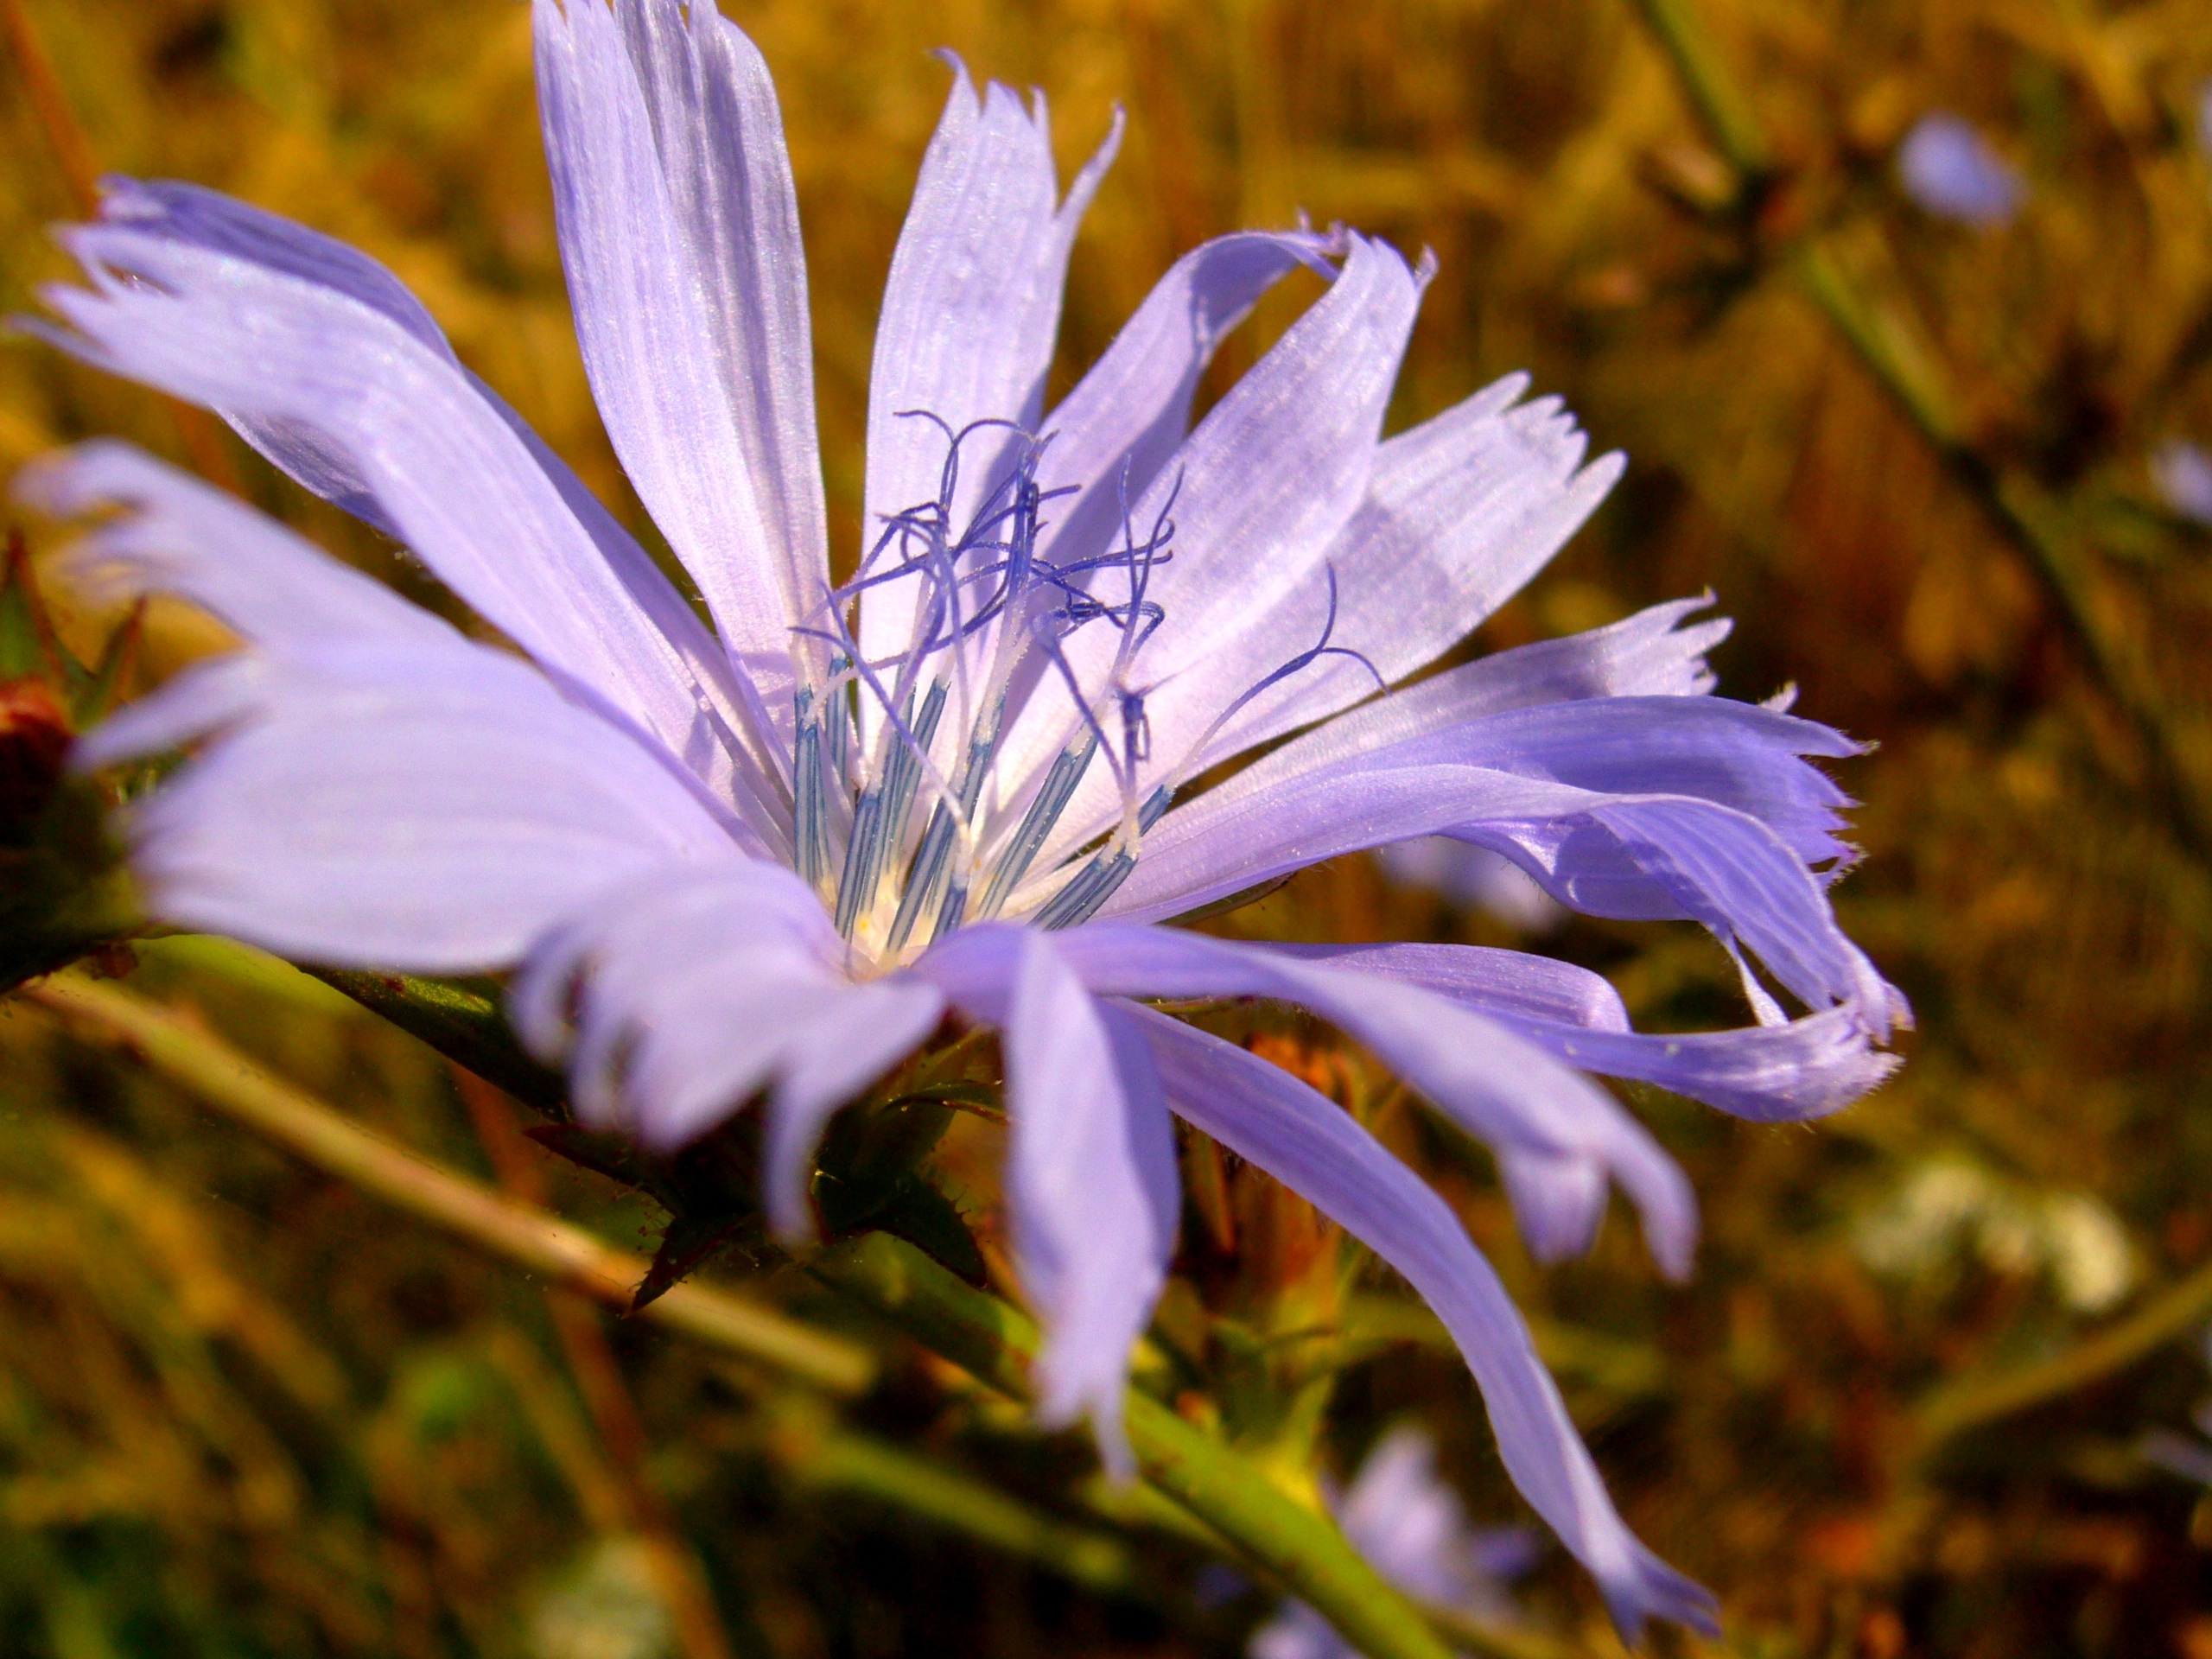
nature, blossom, plant, flower, petal, summer, food, green, herb, produce, vegetable, botany, blooming, flora, wildflower, close up, chicory, macro photography, flowering plant, polyana, land plant, leaf vegetable